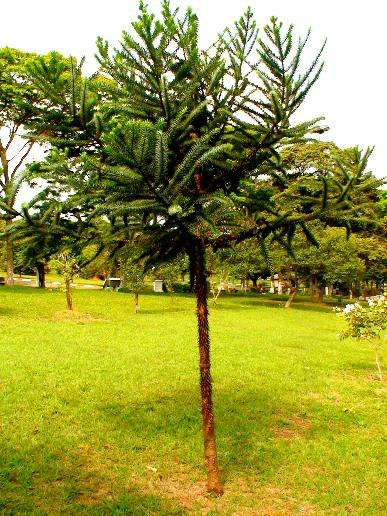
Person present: No